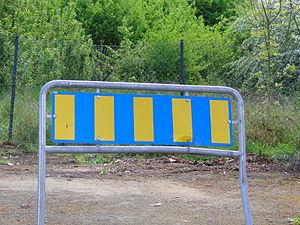
Signal routier C,24a du Code de la Route luxembourgeois